Question: Please indicate a possible affordance area of the badminton_racket that can be used for holding
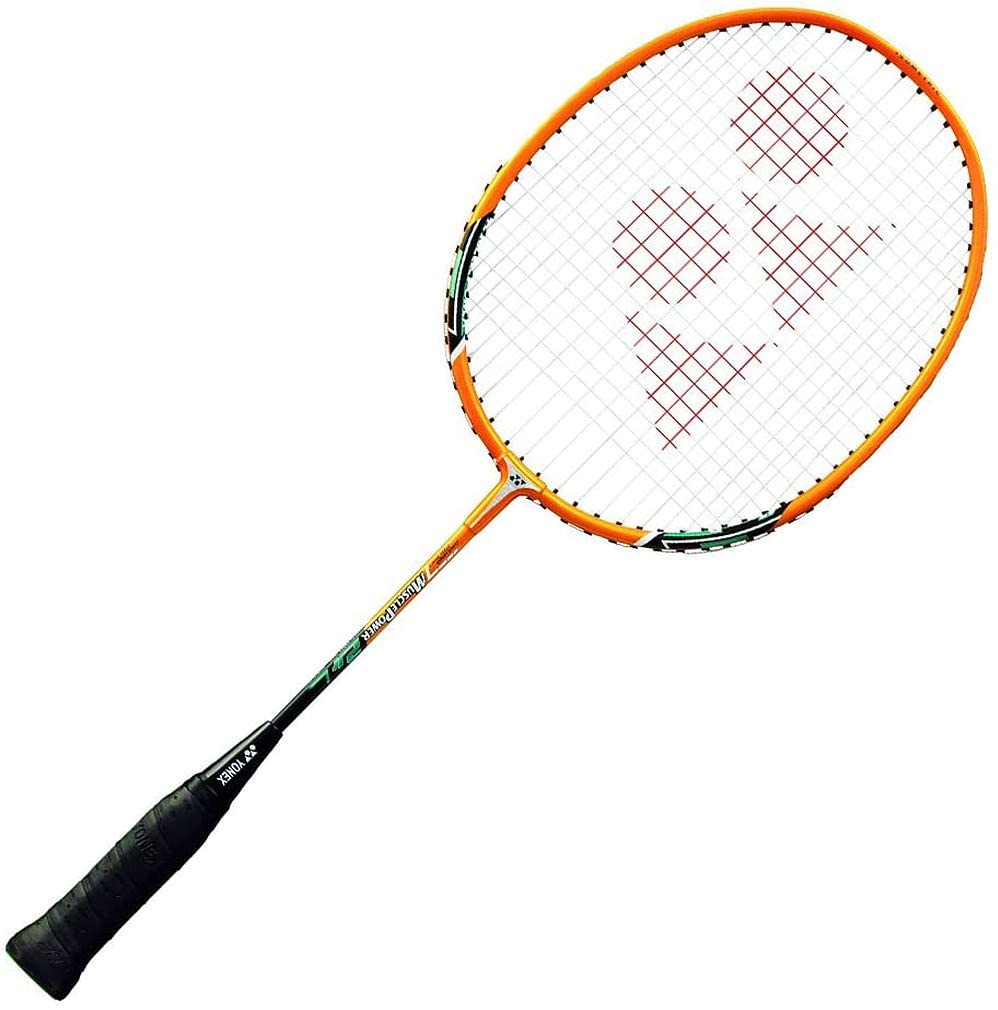
Answer: [4.648, 768.148, 231.289, 999.352]